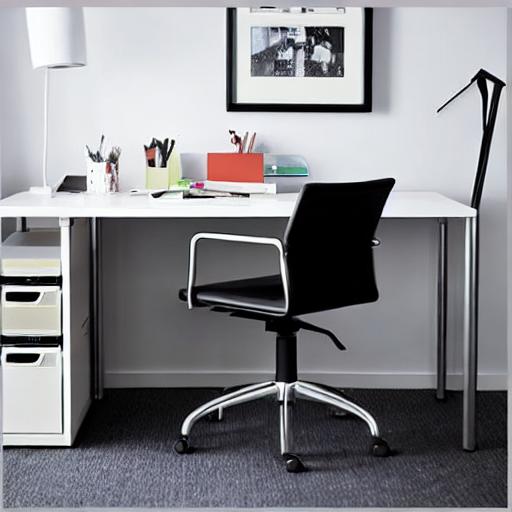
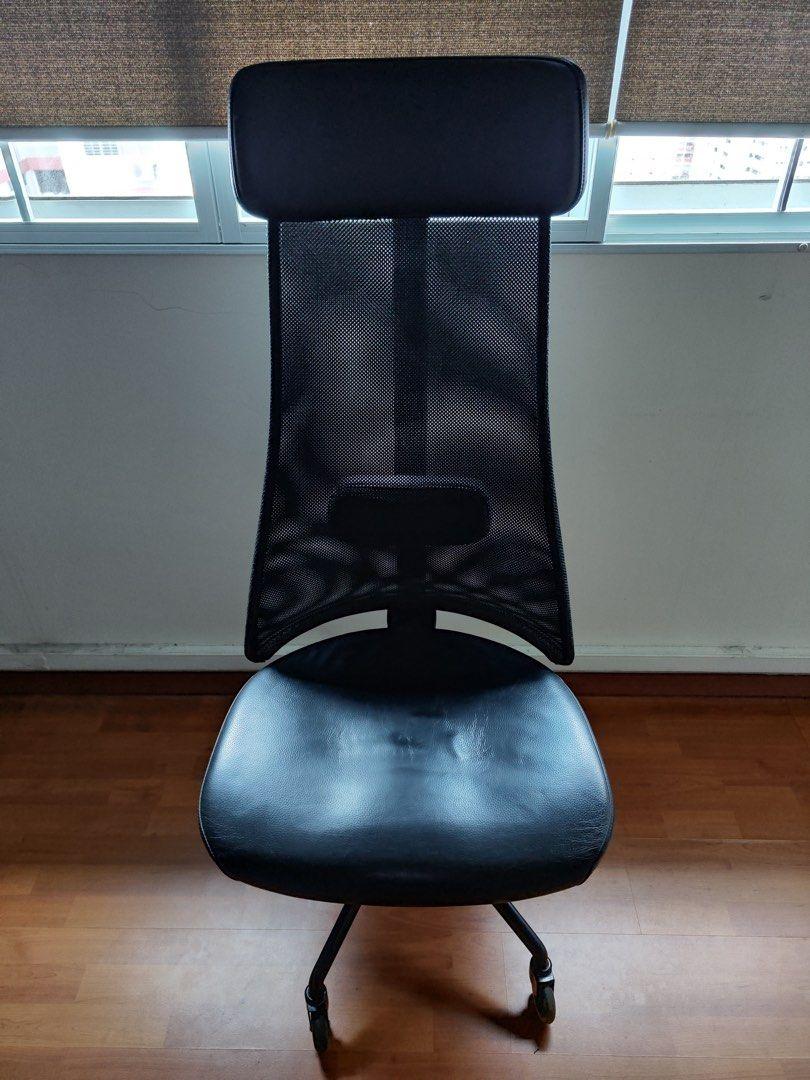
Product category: items_chair
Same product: no